Broadmeadow River

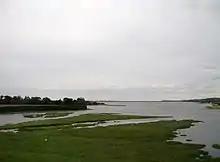
The Broad Meadow Water inner estuary, as it widens out after passing under the M1

The river enters its wide estuary by a main, northern, channel, and a narrower southern distributary, as the M1 motorway passes by overhead. Two small streams flow in from the south, then the Lissenhall Stream from the north in the first kilometre of the estuary, then the Gaybrook Stream and another from the south. The waters then flow in a narrow gap between two railway embankments, under the Broadmeadow viaduct, into the outer, near-fully tidal, estuary. After the Turvey River flows in from the north, the final outfall of the Broadmeadow occurs in a gap of around 200 metres, north of Malahide village.